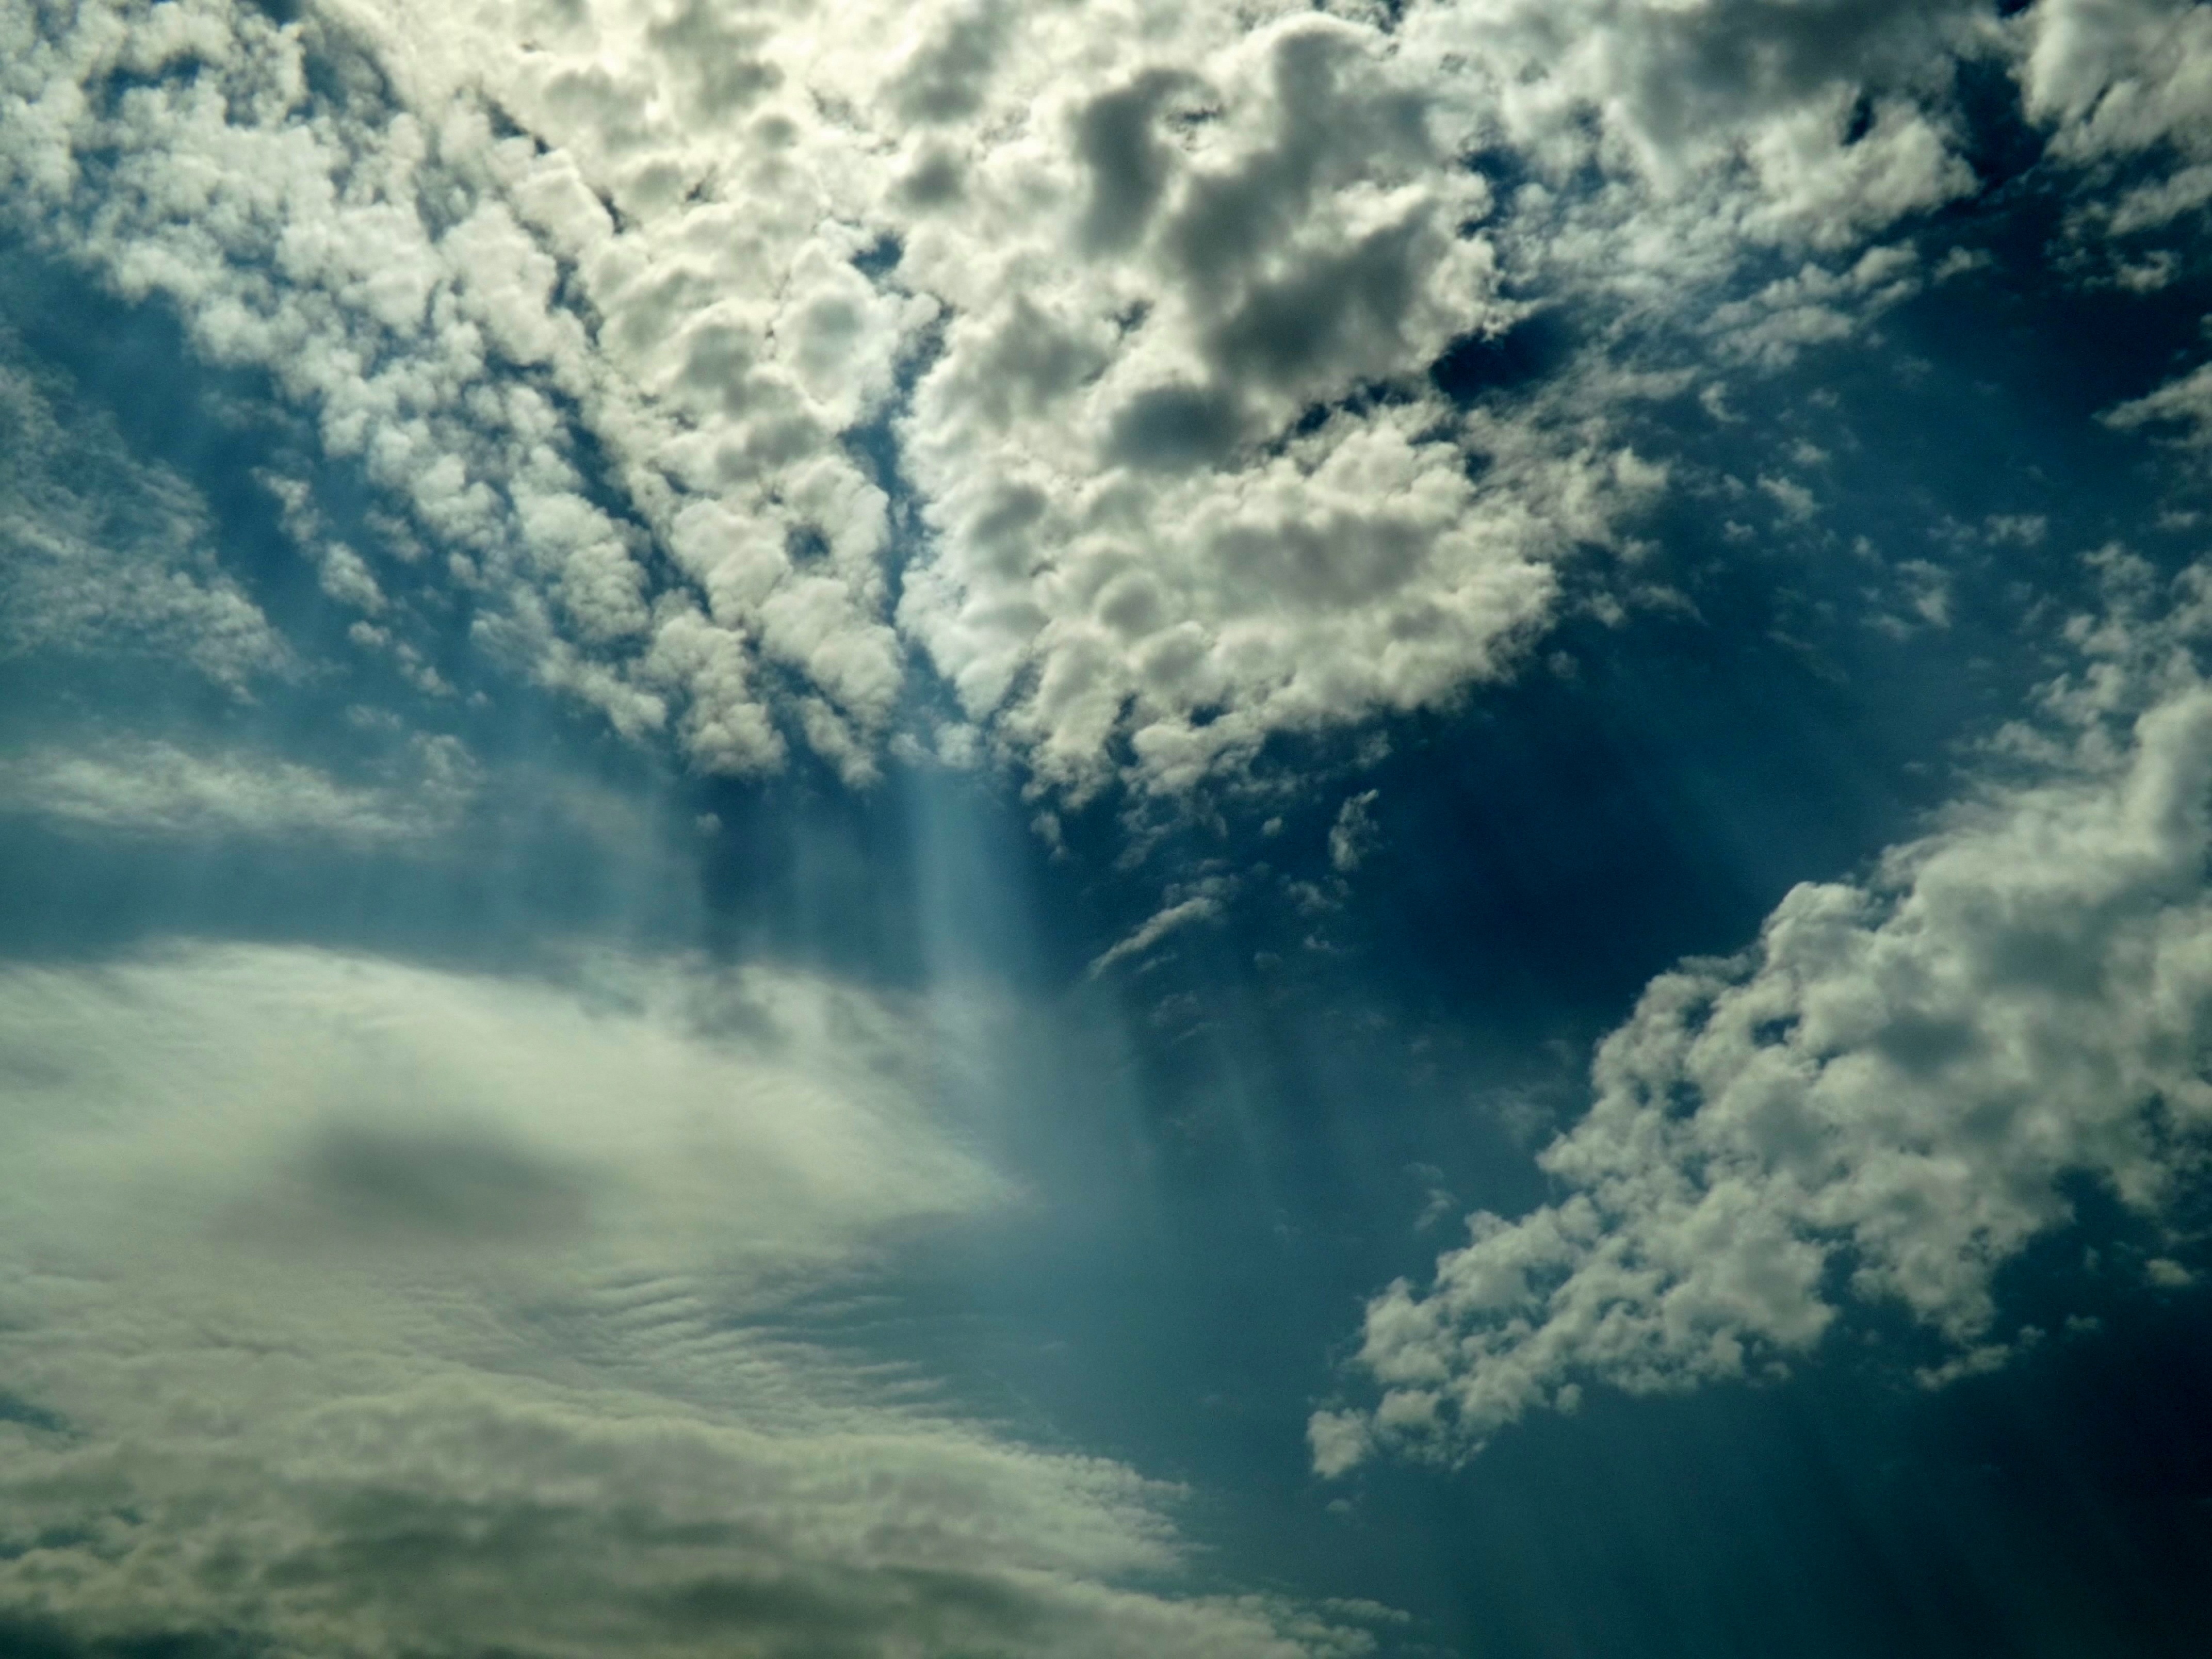
nature, horizon, light, cloud, sky, sun, white, sunlight, morning, atmosphere, reflection, fluffy, blue, meteorological phenomenon, atmospheric phenomenon, atmosphere of earth